William Robertson Nicoll

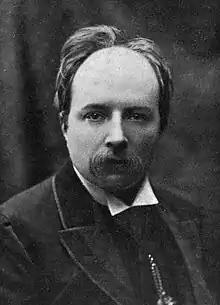
Nicoll in Feb. 1895 edition of The Bookman (New York)

Sir William Robertson Nicoll (10 October 18514 May 1923) was a Scottish Free Church minister, journalist, editor, and man of letters.